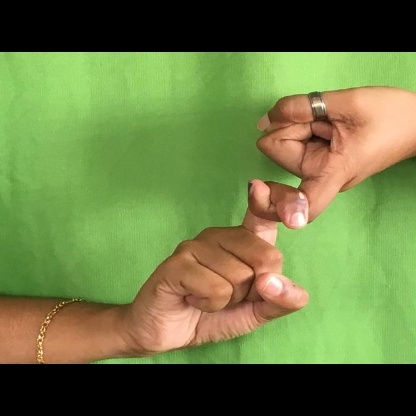
Mudra: Pasha